Ryan Manning

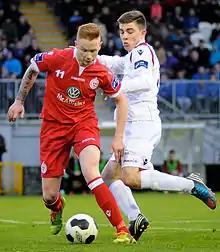
Manning (right) playing for Galway United in 2014

After his debut season at Mervue he moved to fellow First Division side Galway United for the 2014 season. Manning and Galway had a brilliant season as they went on to win promotion to the Premier Division via the Promotion/relegation playoffs, with Manning scoring in both legs of the final as United brushed aside Premier Division outfit UCD in a 5–1 aggregate win.